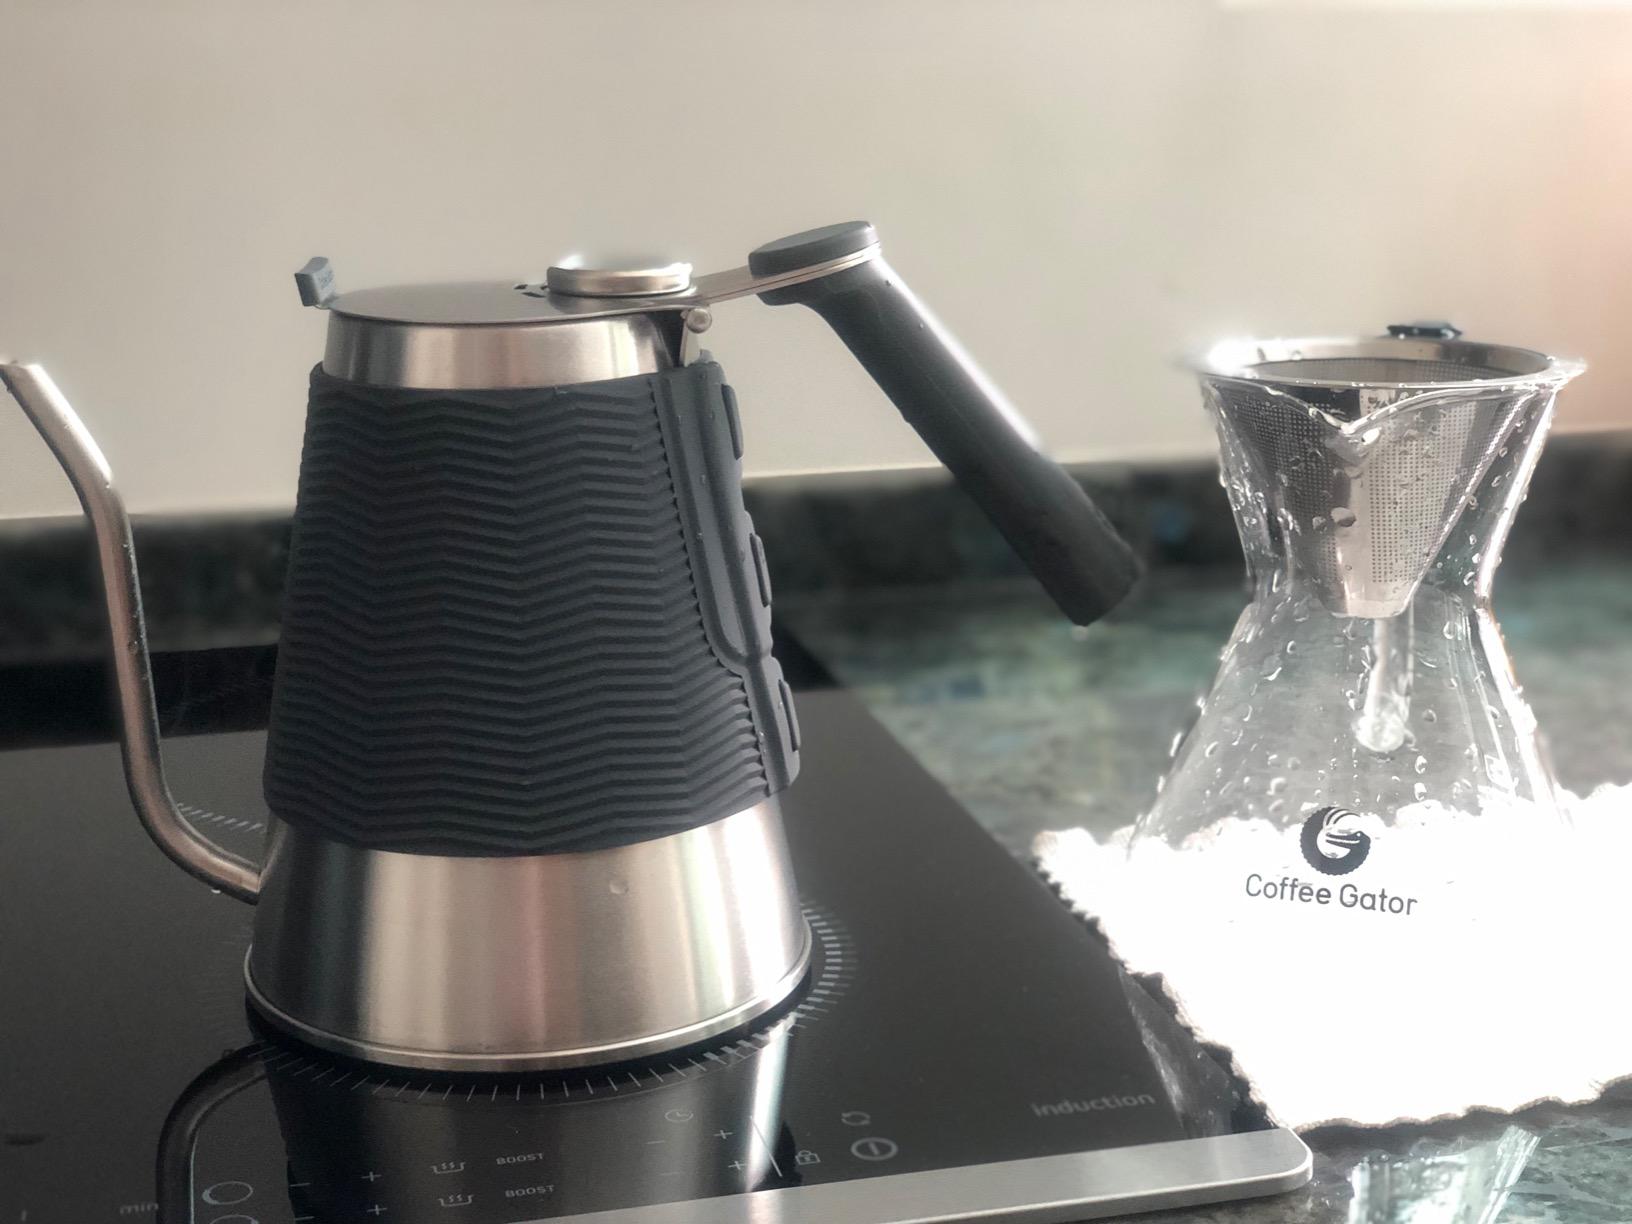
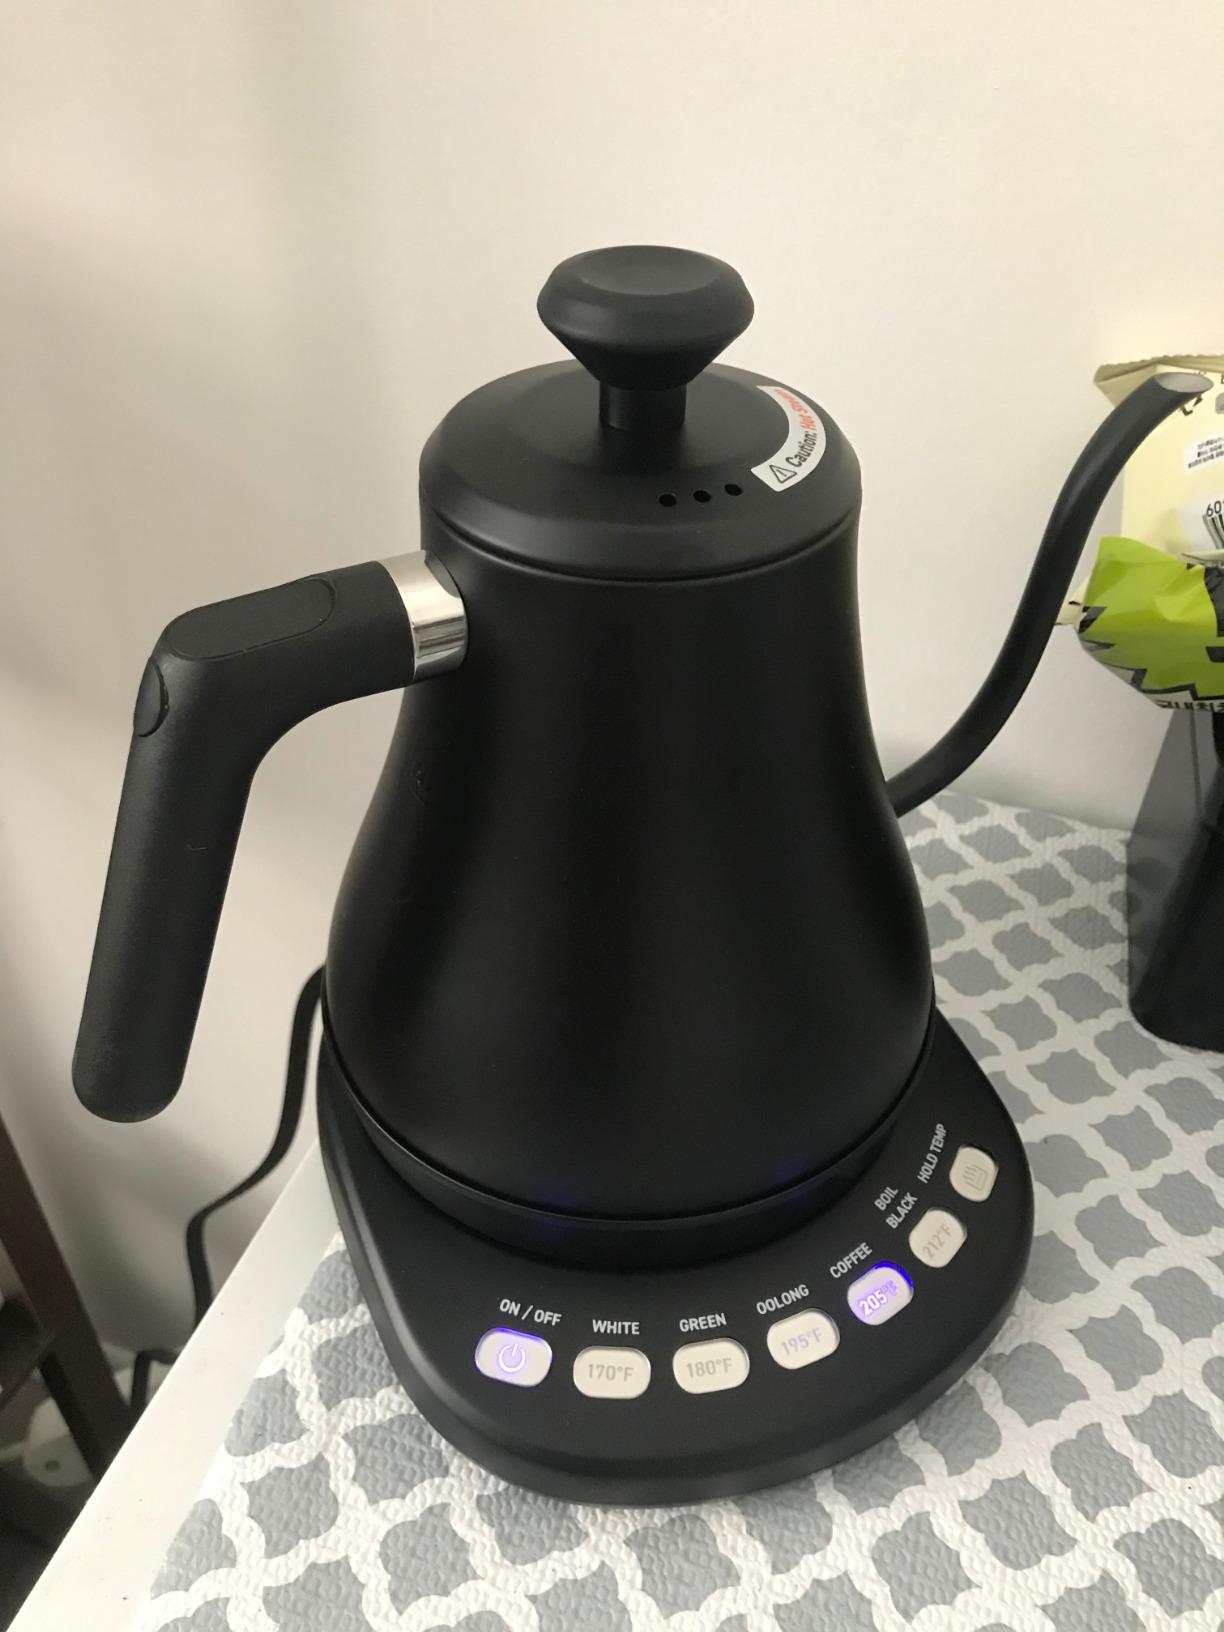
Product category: items_kettle
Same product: no